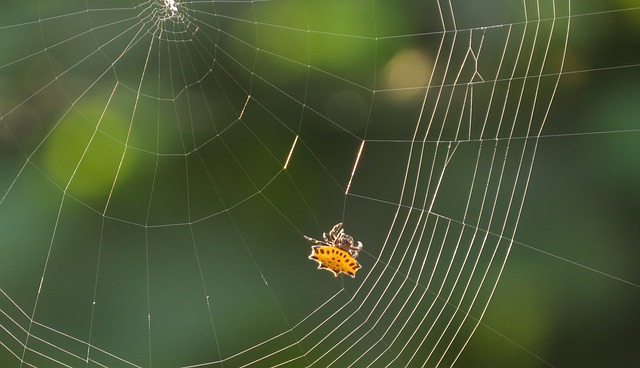
Label: ragno